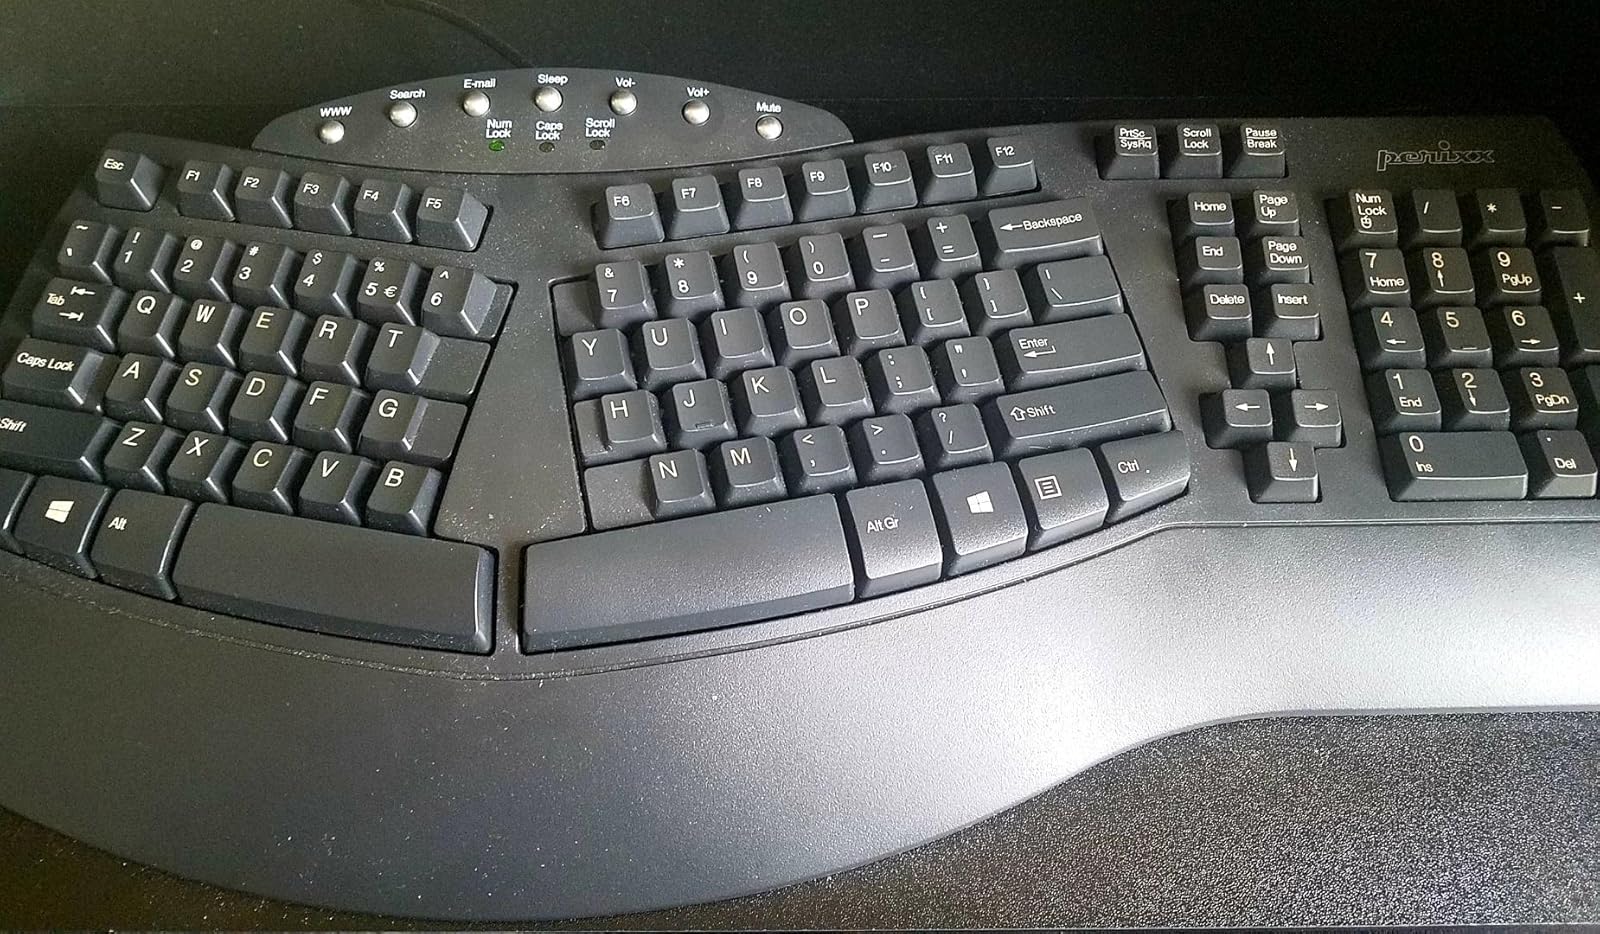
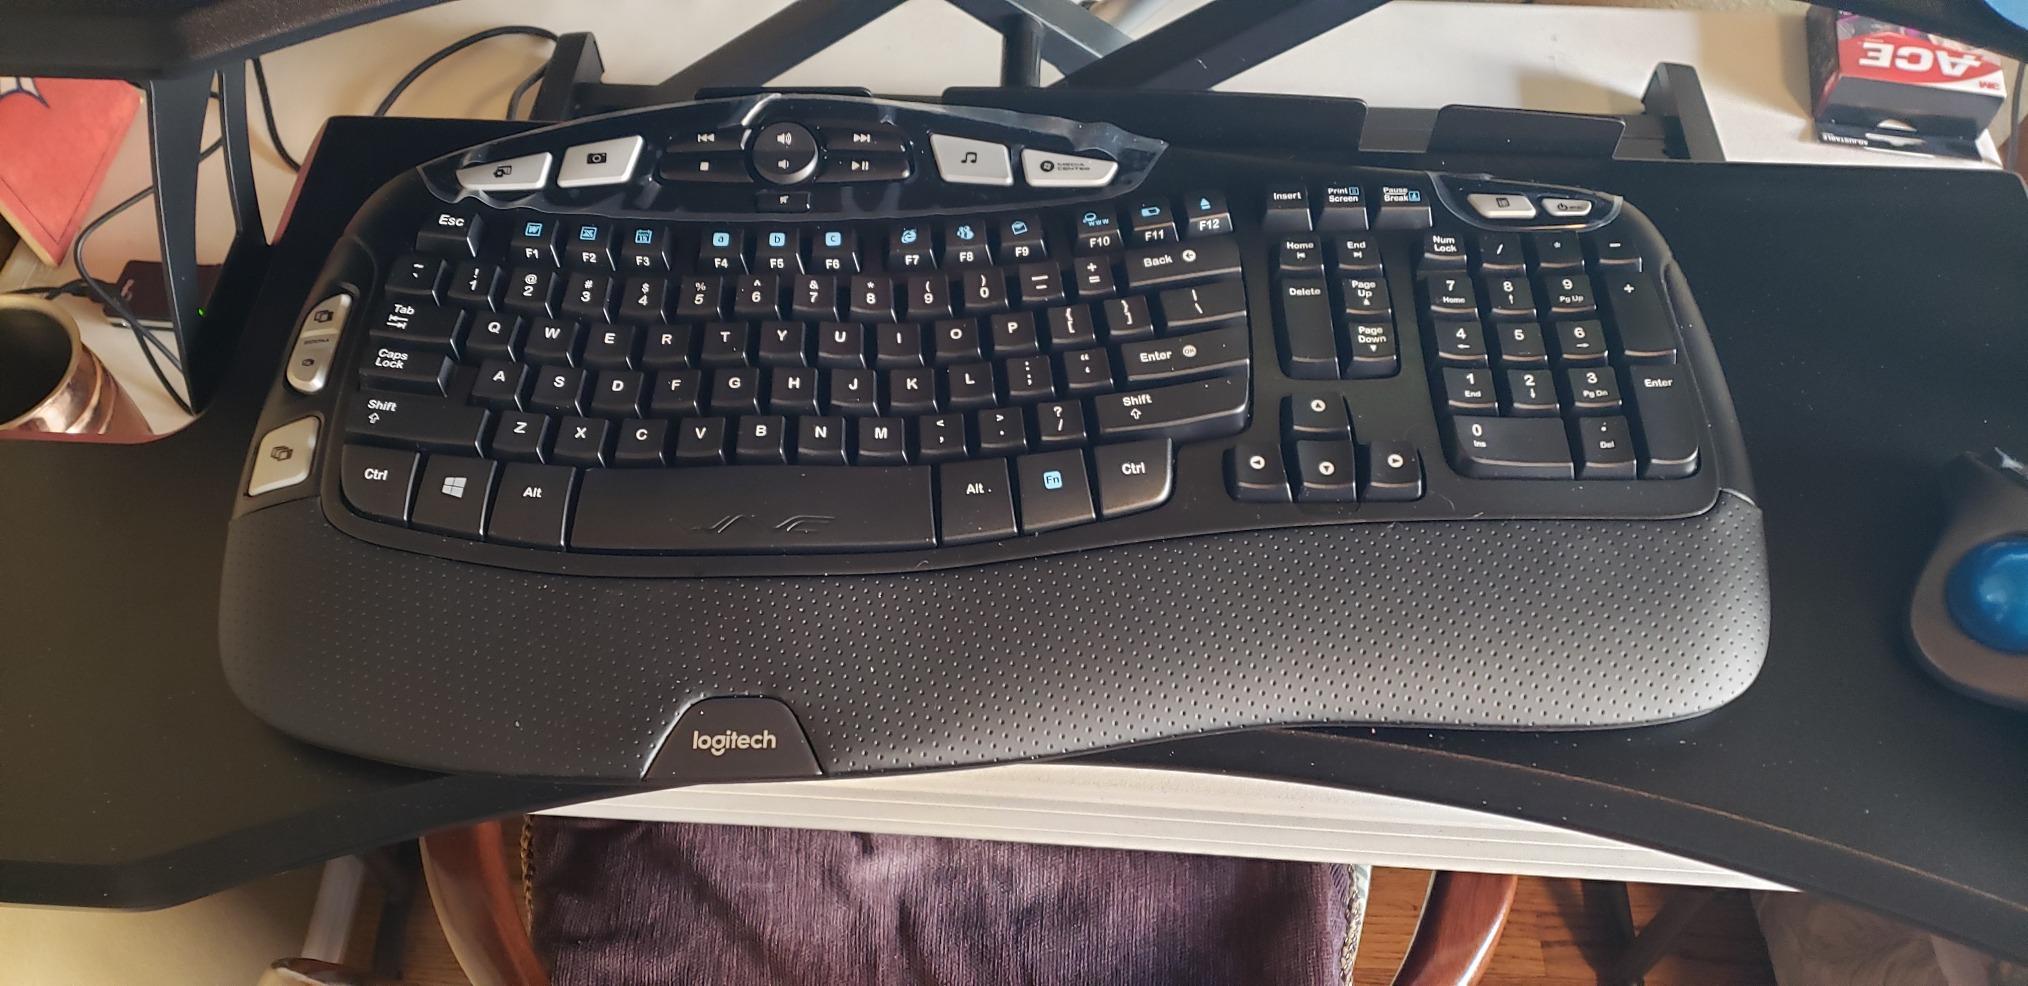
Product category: keyboard
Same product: no